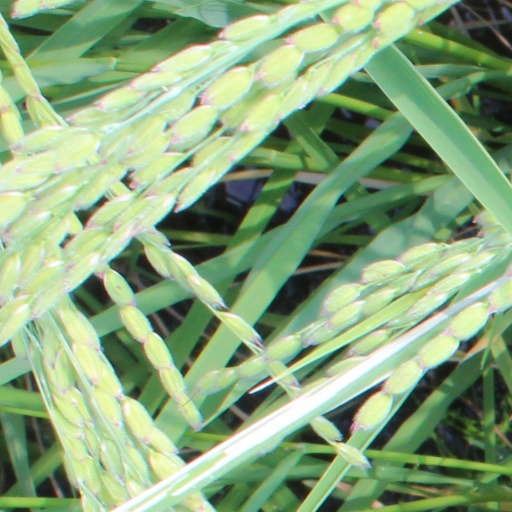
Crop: rice